Earthquake swarm

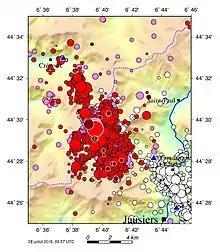
Ubaye earthquake swarms

In seismology, an earthquake swarm is a sequence of seismic events occurring in a local area within a relatively short period. The time span used to define a swarm varies, but may be days, months, or years. Such an energy release is different from the situation when a major earthquake (main shock) is followed by a series of aftershocks: in earthquake swarms, no single earthquake in the sequence is obviously the main shock. In particular, a cluster of aftershocks occurring after a mainshock "is not" a swarm.